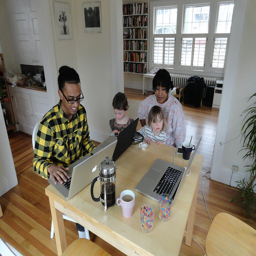
A man sitting in front of a laptop computer on a table.
a family is sitting down at a table and using their laptops
Adults and children gather around a table with computers on it.
A group of people sit around at a table with laptops.
a family sitting at a kitchen table with some laptops and some coffee